Ademir de Menezes

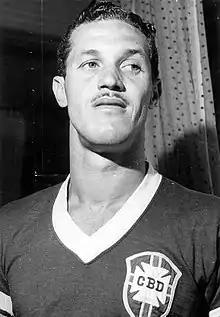
Ademir in 1947

Ademir Marques de Menezes (8 November 1922 – 11 May 1996) was a Brazilian footballer, regarded as one of the best forwards in the country's history. His prominent underbite earned him the nickname (The Jaw). He was also the top goalscorer of the 1950 FIFA World Cup.